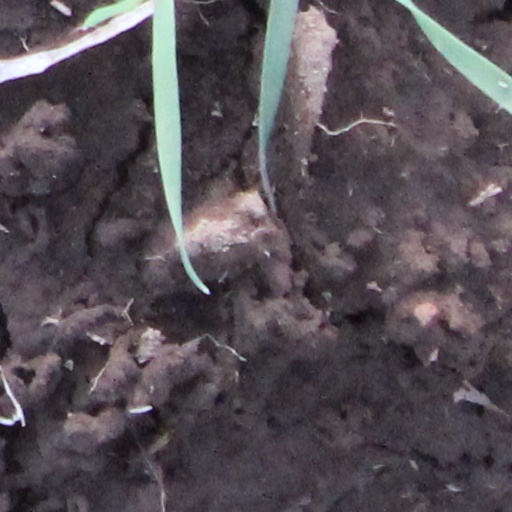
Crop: wheat